Gilpin County, Colorado

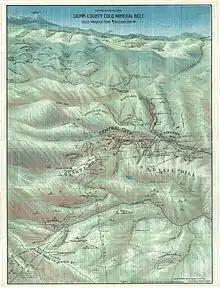
1904 broadside bird's eye view or map of Gilpin County, Colorado, issued by the Gilpin County Chamber of Commerce and the Colorado map publisher George Samuel Clason

According to the U.S. Census Bureau, the county has a total area of , of which is land and (0.2%) is water. It is the second-smallest county by area in Colorado.